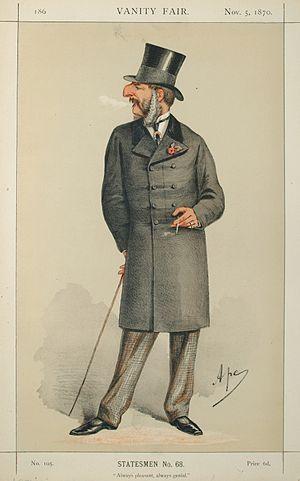
John Cranch Walker Vivian est un politicien libéral anglais qui siège à la Chambre des communes entre 1841 et 1871.